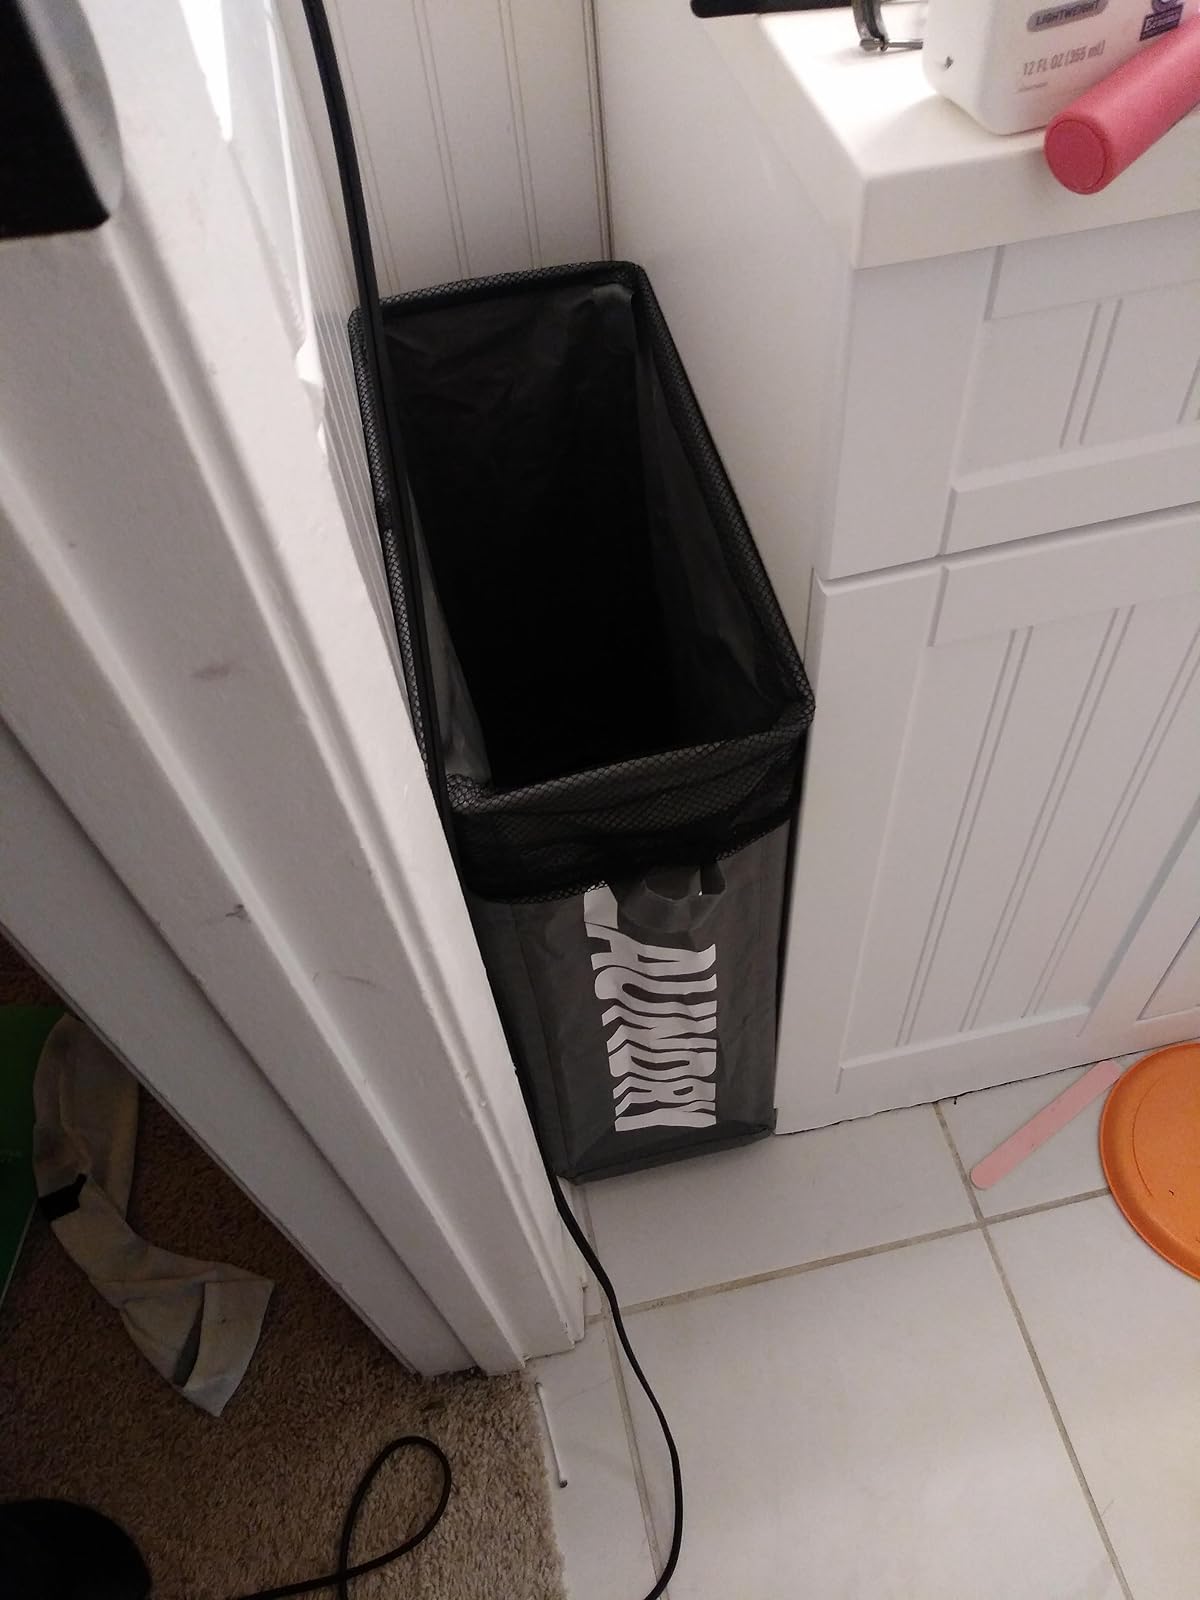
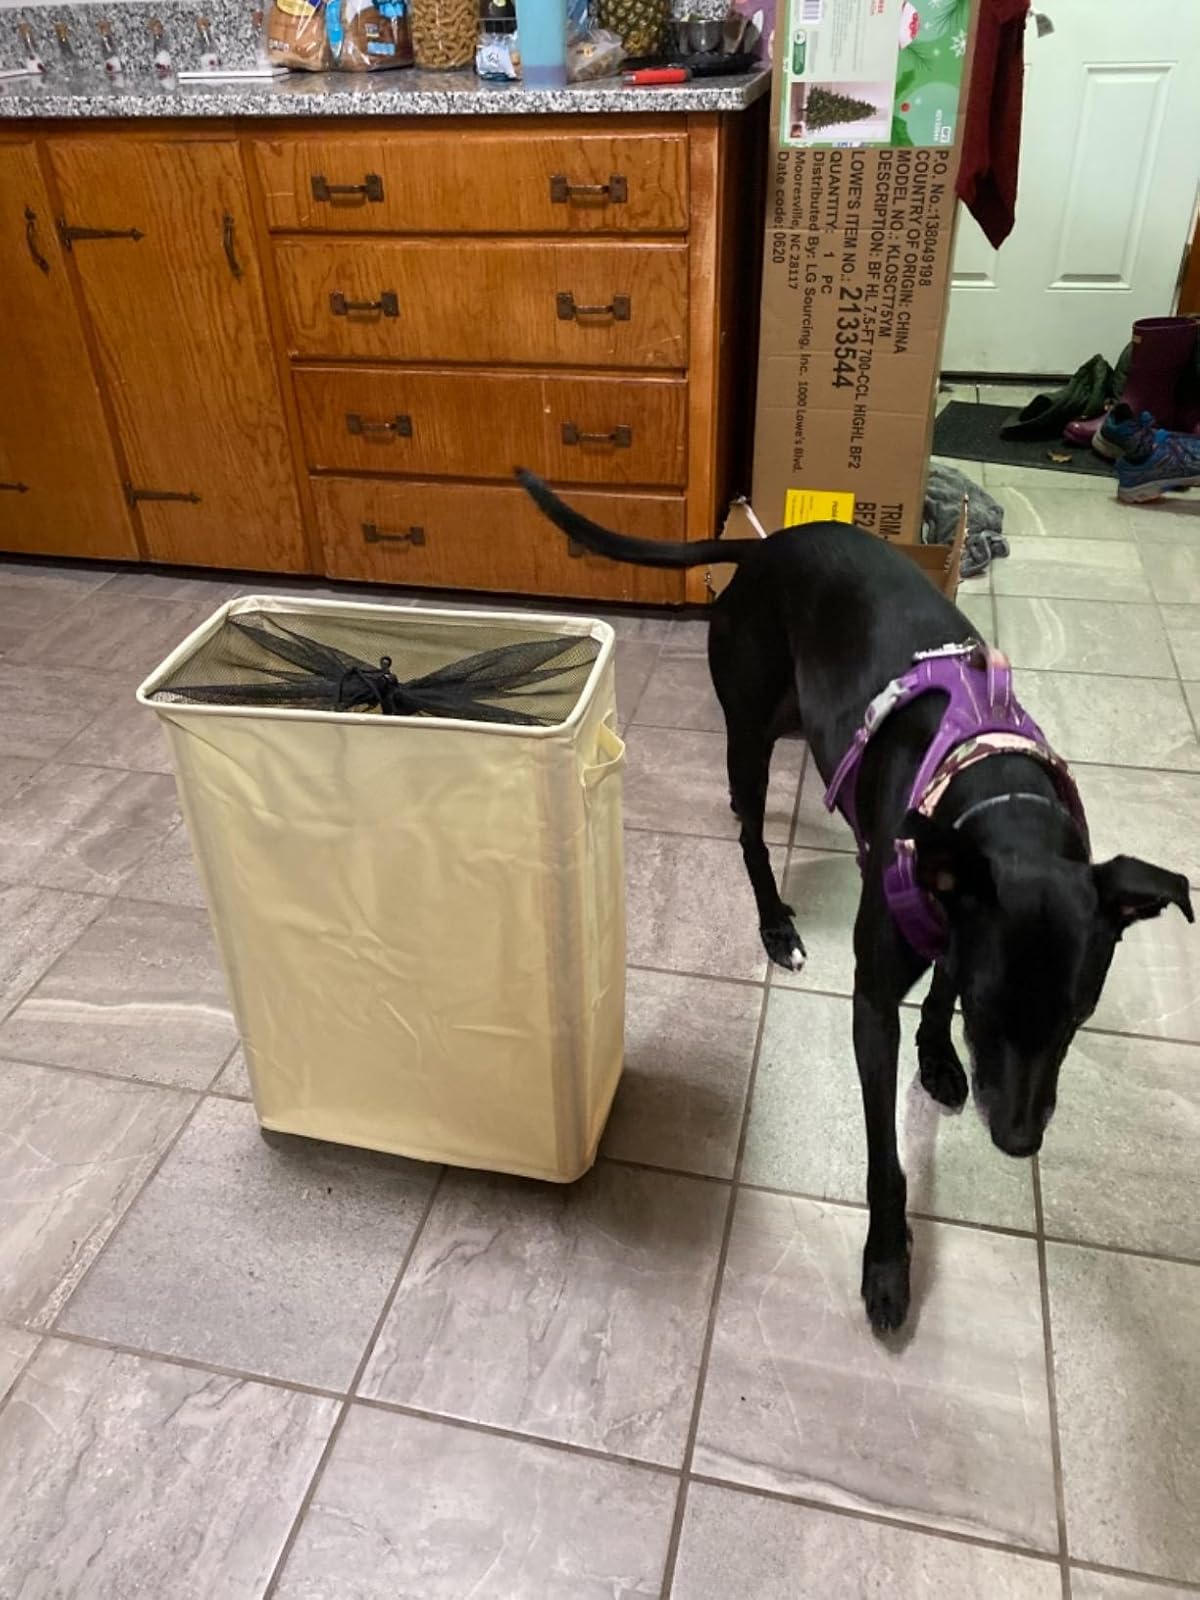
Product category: items_hamper
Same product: no